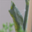
Label: caterpillar